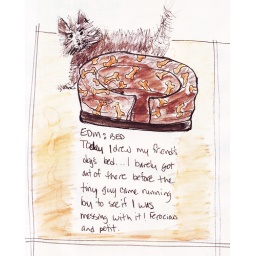
My friend's dog's bed...he came running by to make sure his bed was ok while I was sketching...funny!